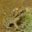
Label: frog